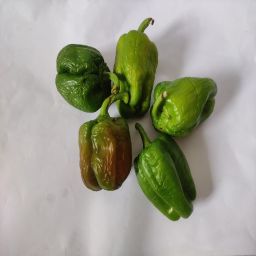
Crop: Bell Pepper
Quality: Ripe